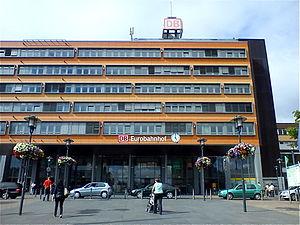
La gare centrale de Sarrebruck est une gare ferroviaire allemande, située au centre-ville de Sarrebruck, dans le land de la Sarre.
Sarrebruck est la capitale fédérale du Land de la Sarre, le plus petit État allemand — villes-Länder exceptées — en surface et en population, quoique très densément peuplé, et une des seize capitales fédérales de la République fédérale d'Allemagne.